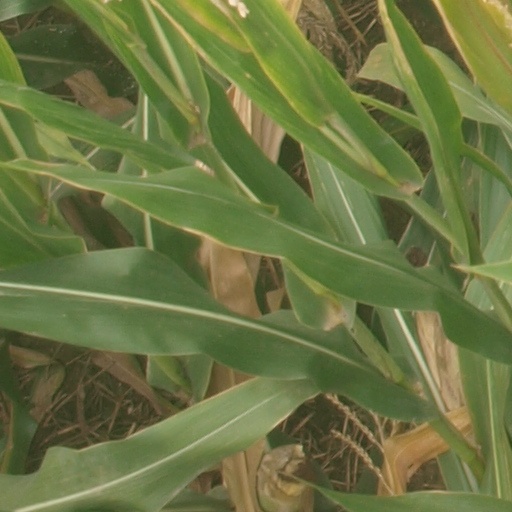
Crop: maize; corn